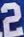
Number: 2